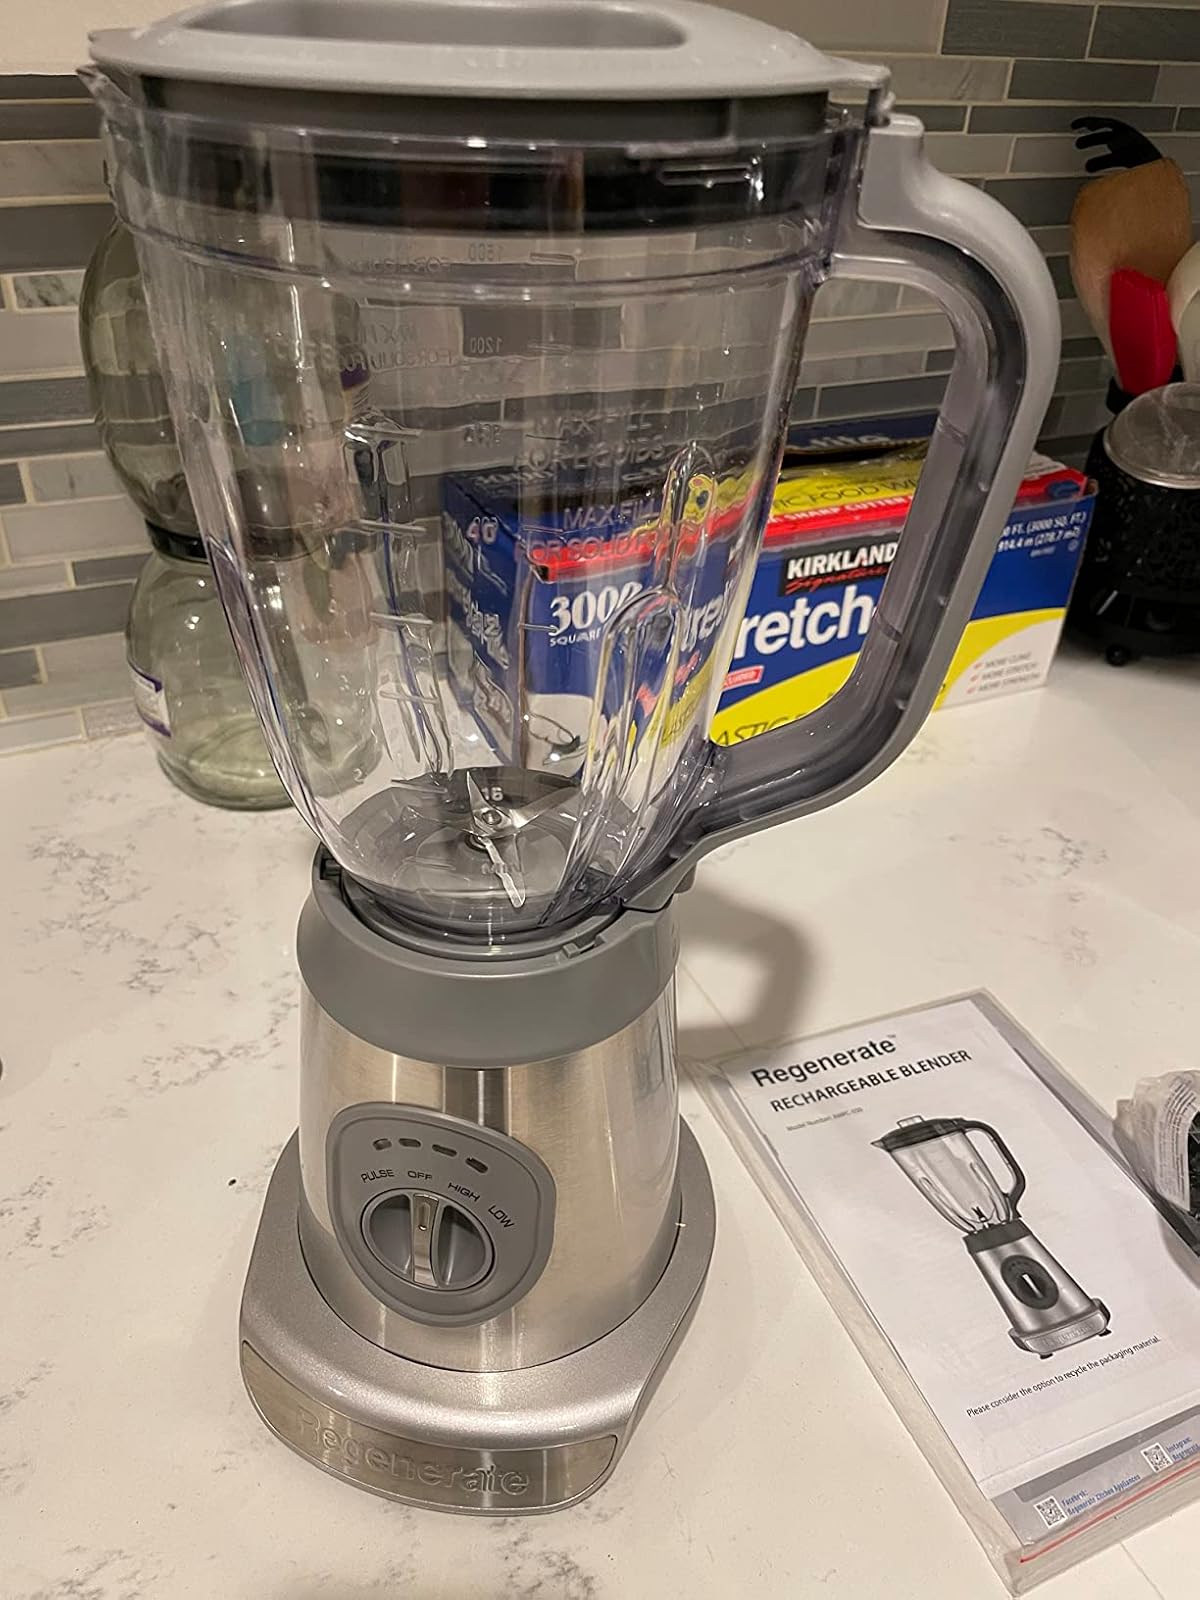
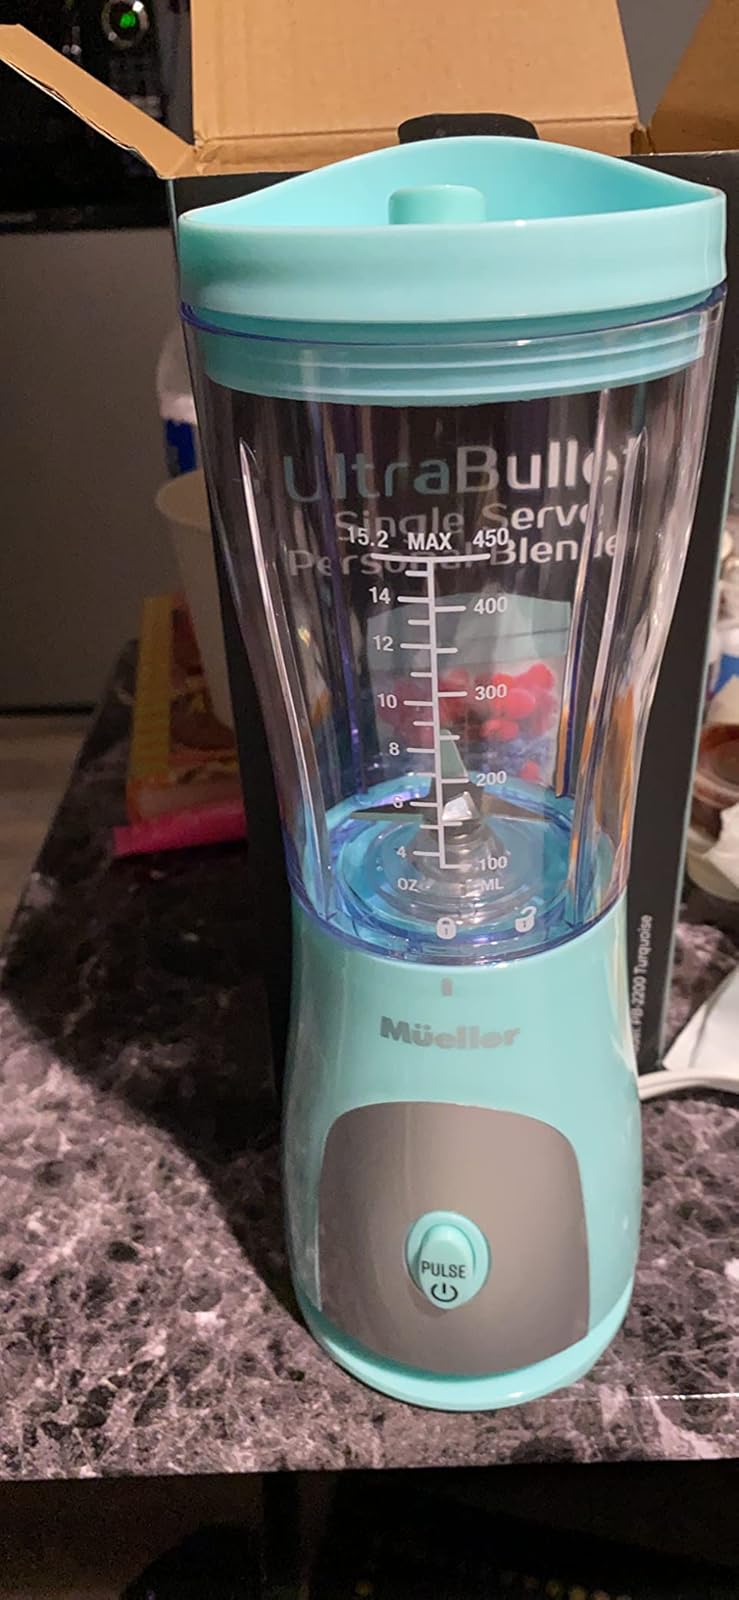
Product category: items_blender
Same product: no